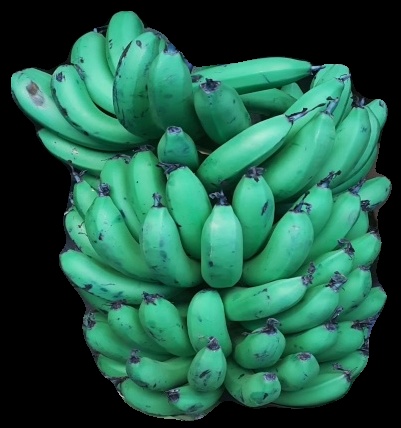
Variety: pachbale
Grade: grade1